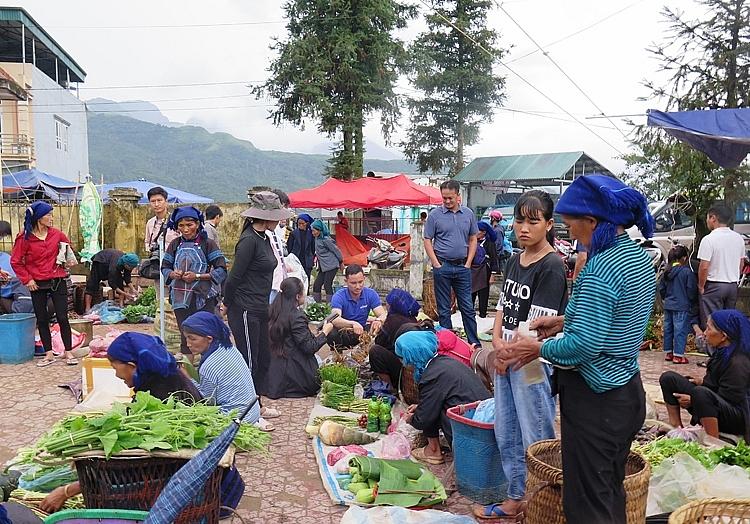
đây là hình ảnh xuất hiện ở trong một khu chợ dân tộc thiểu sổ